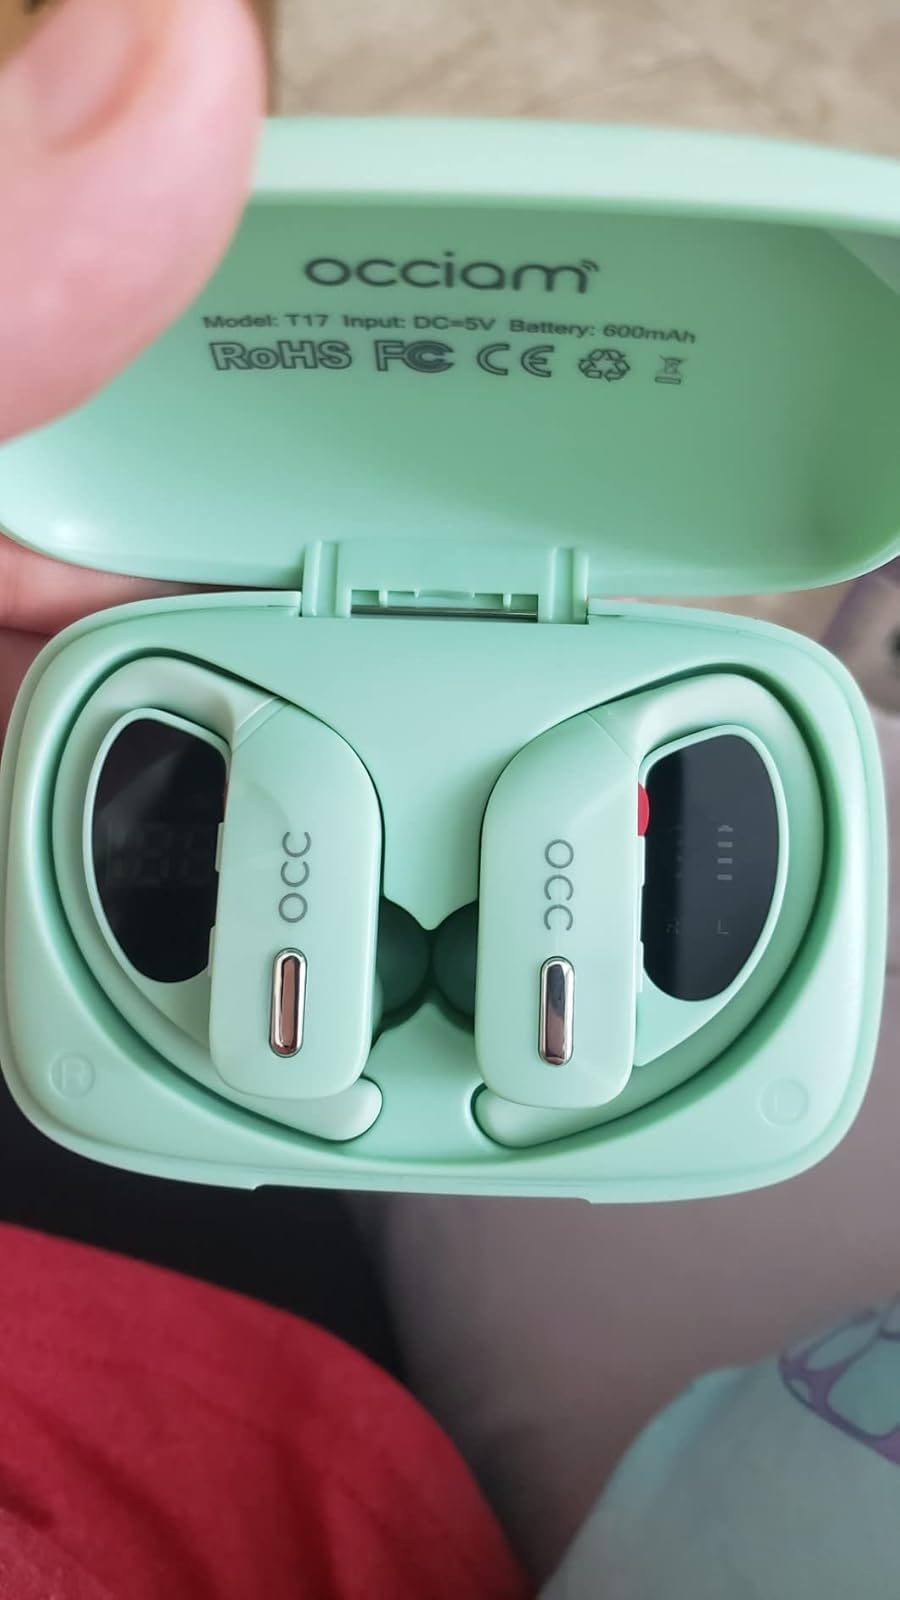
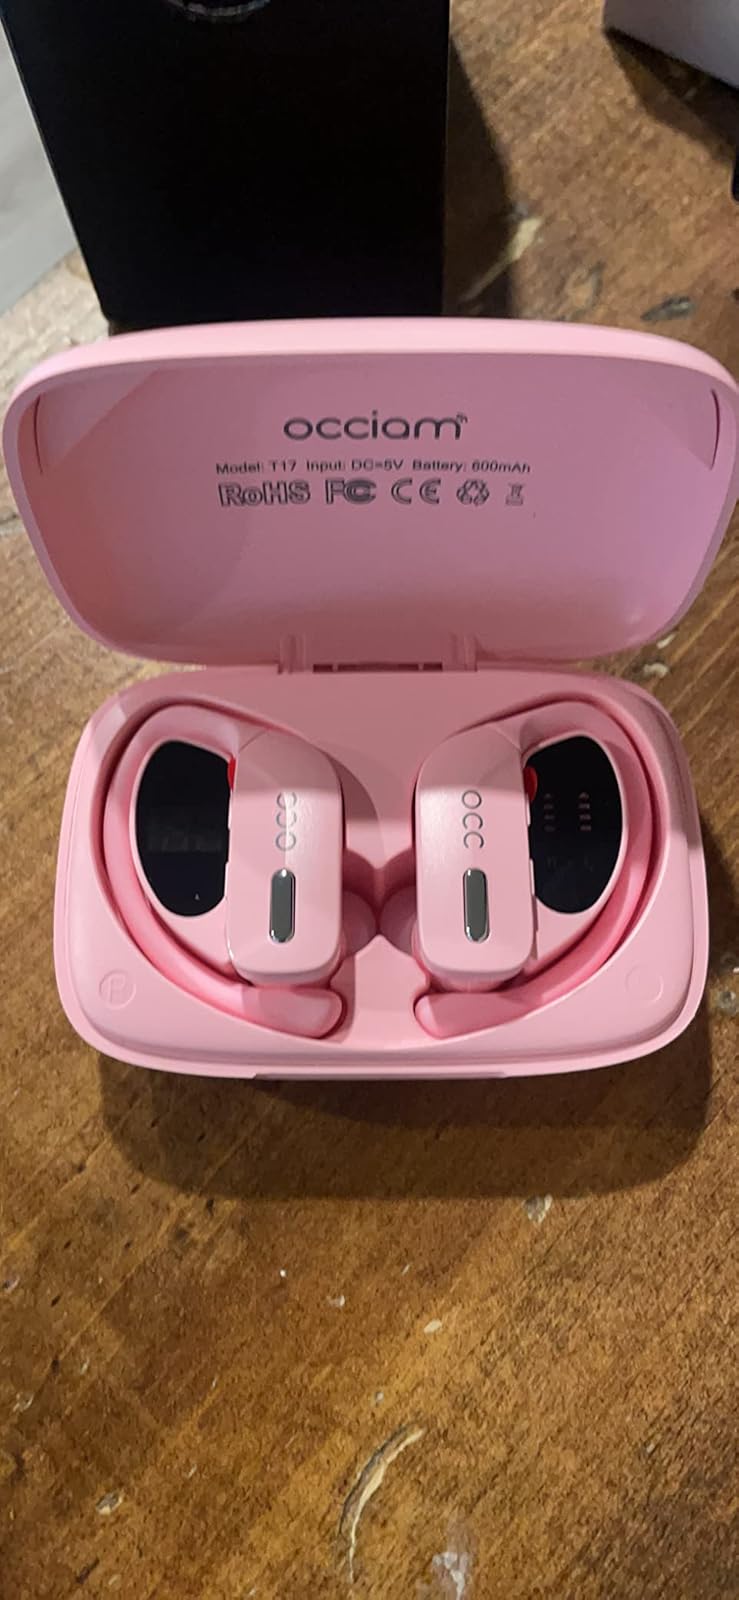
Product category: earbuds
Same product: no